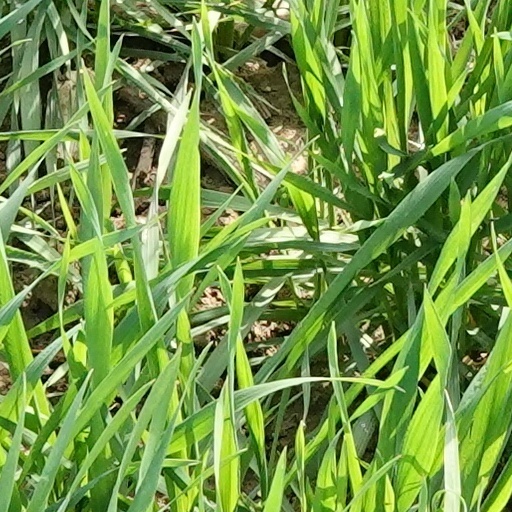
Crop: wheat